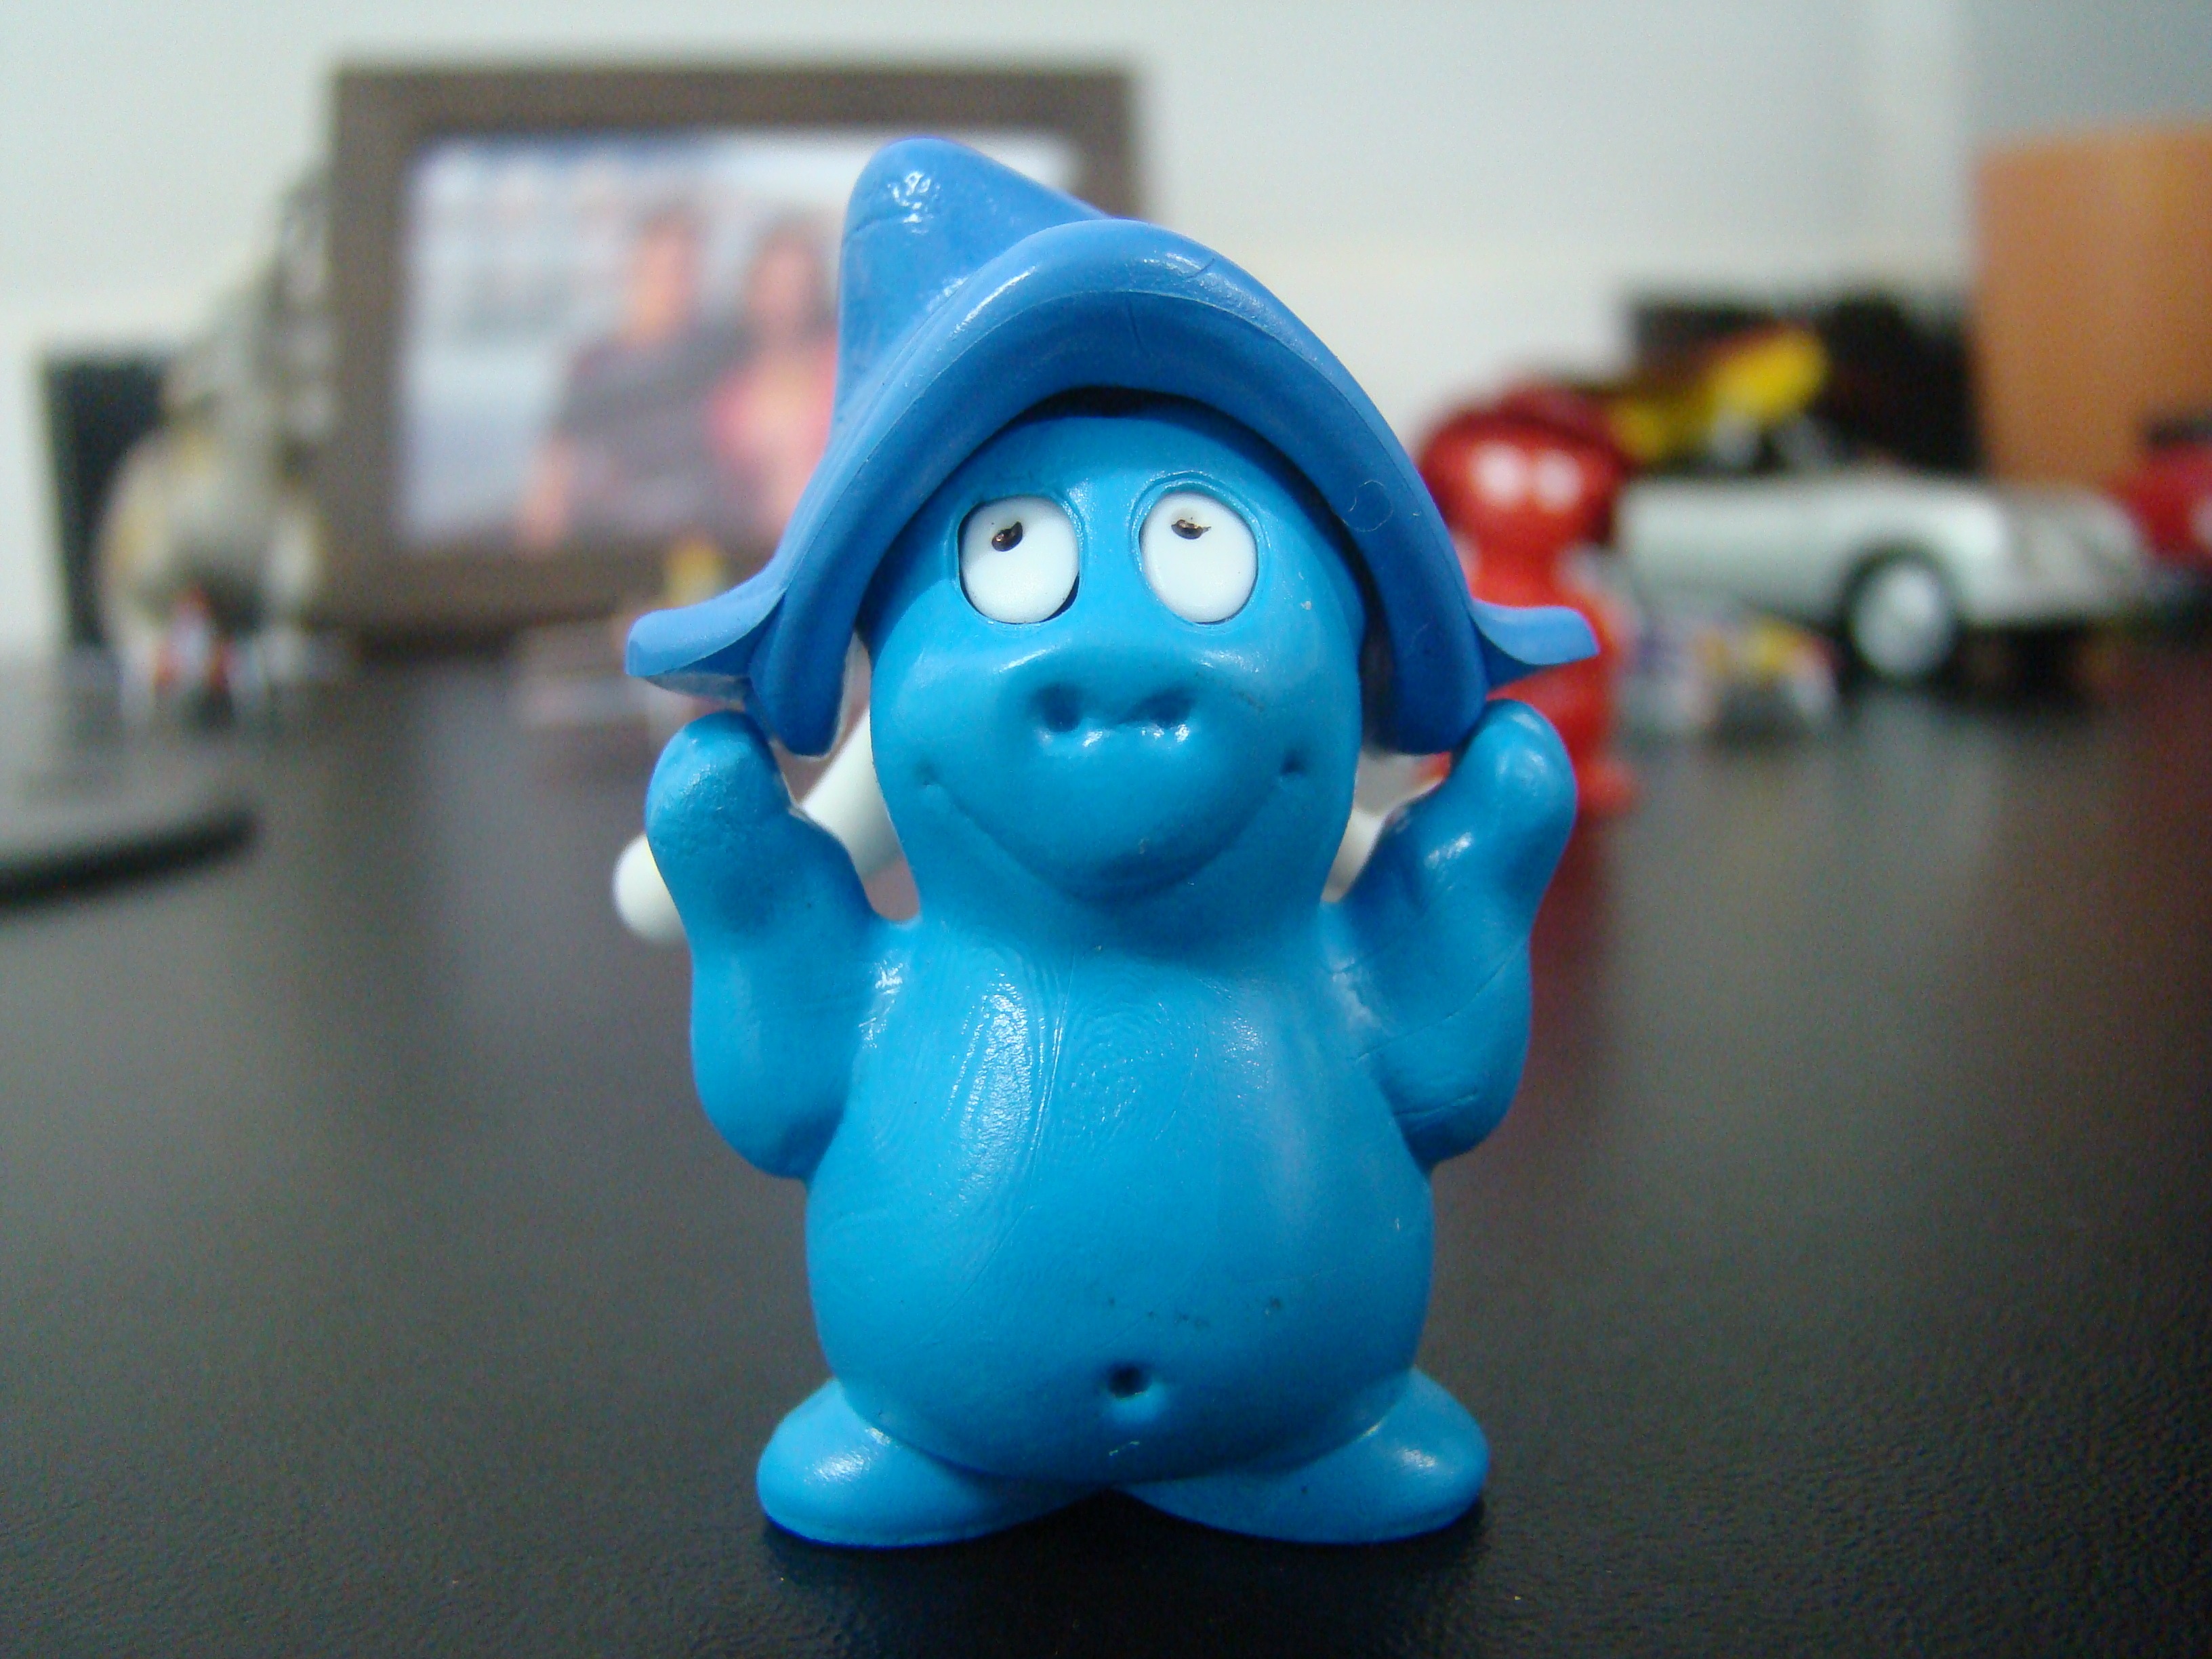
blue, toy, angel, art, figurine, snowman, action figure, good, goodness, angelin